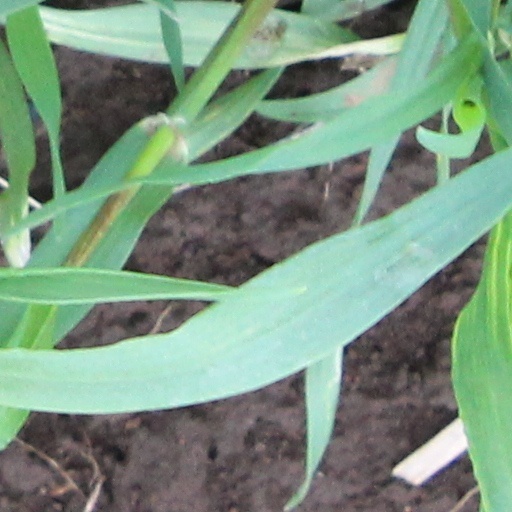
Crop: wheat